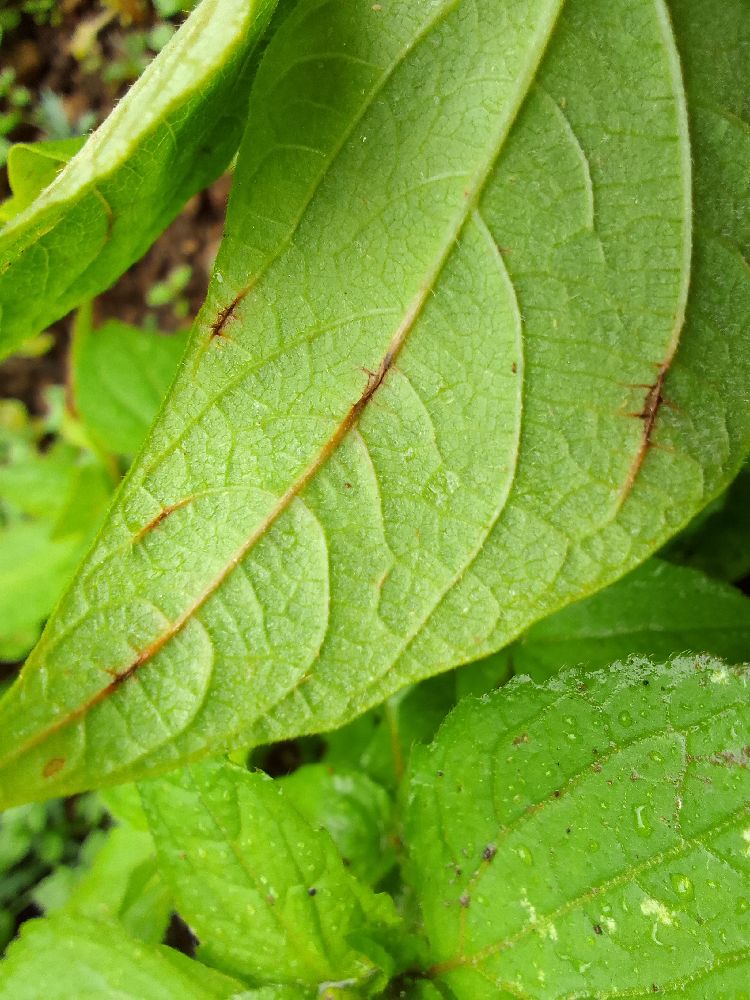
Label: anthracnose